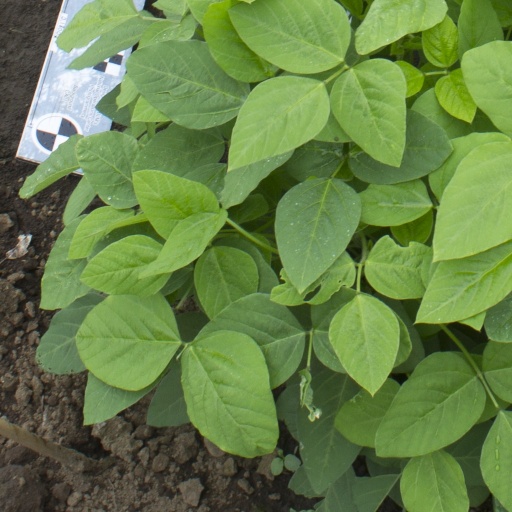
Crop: soybean